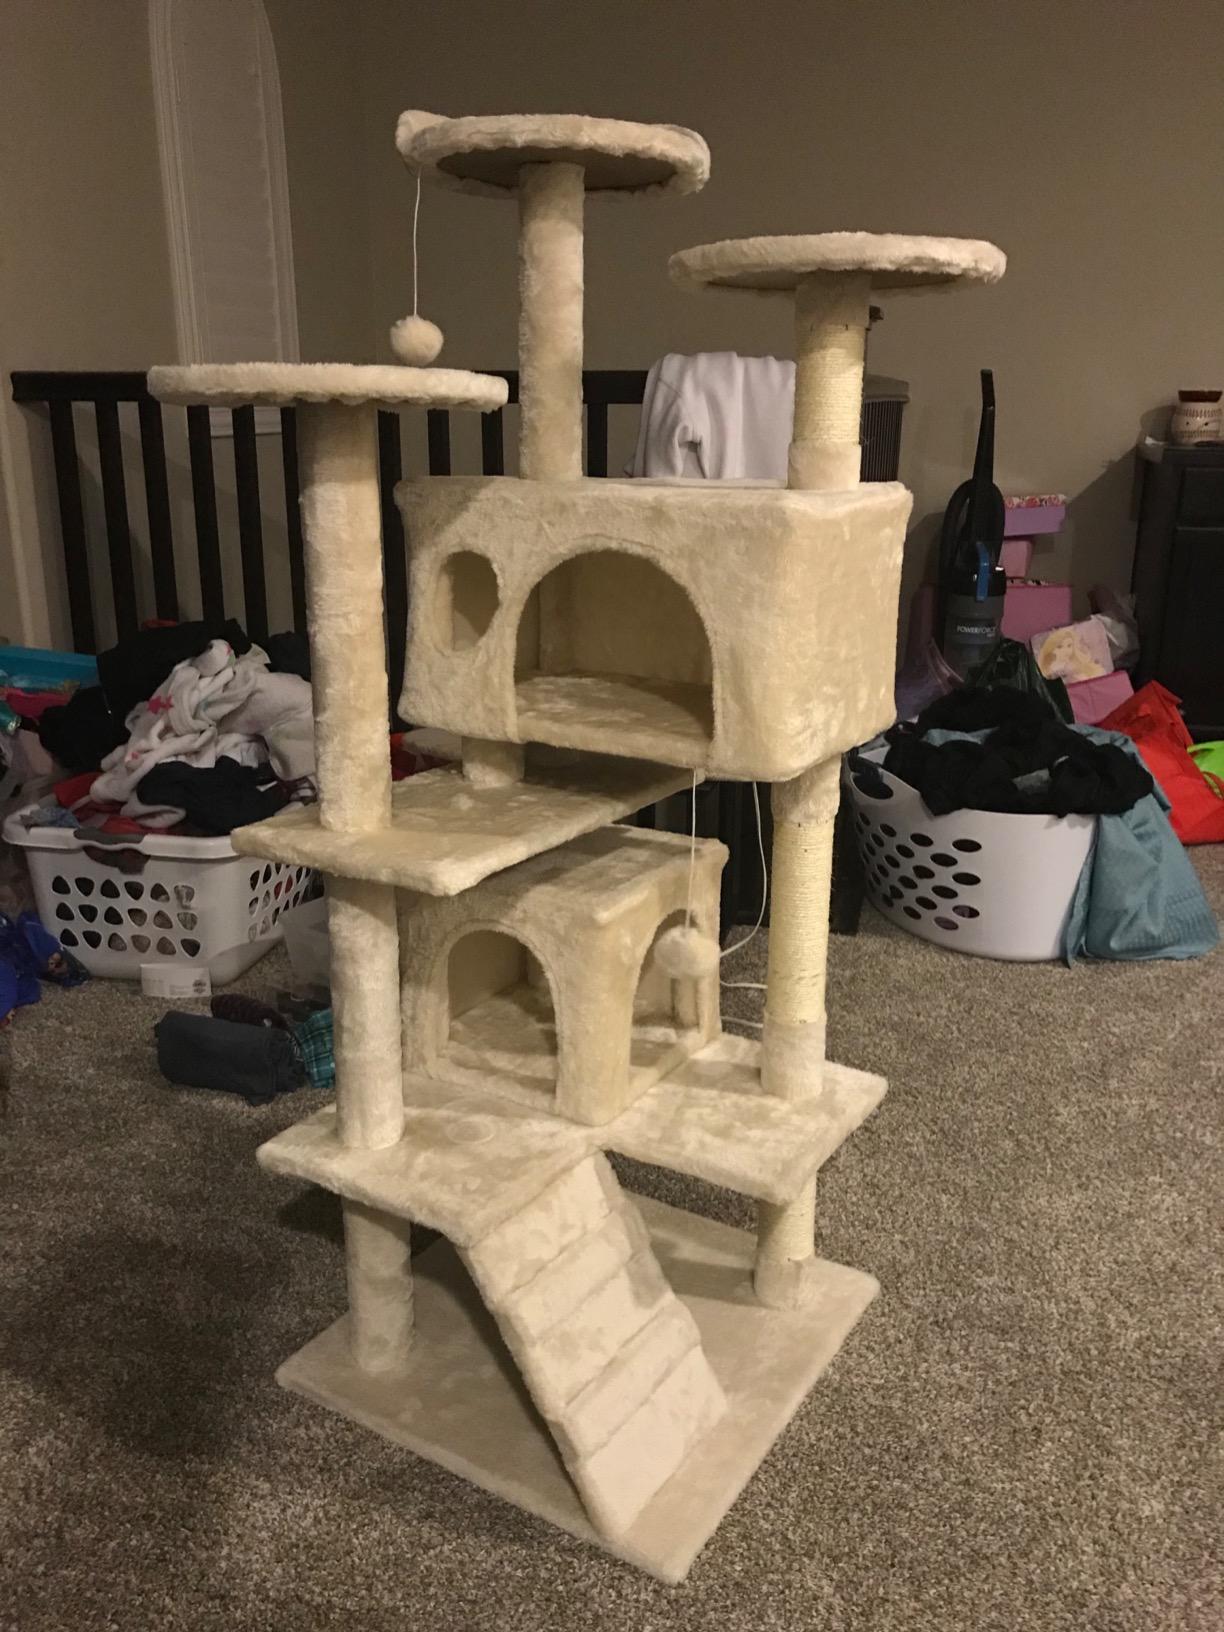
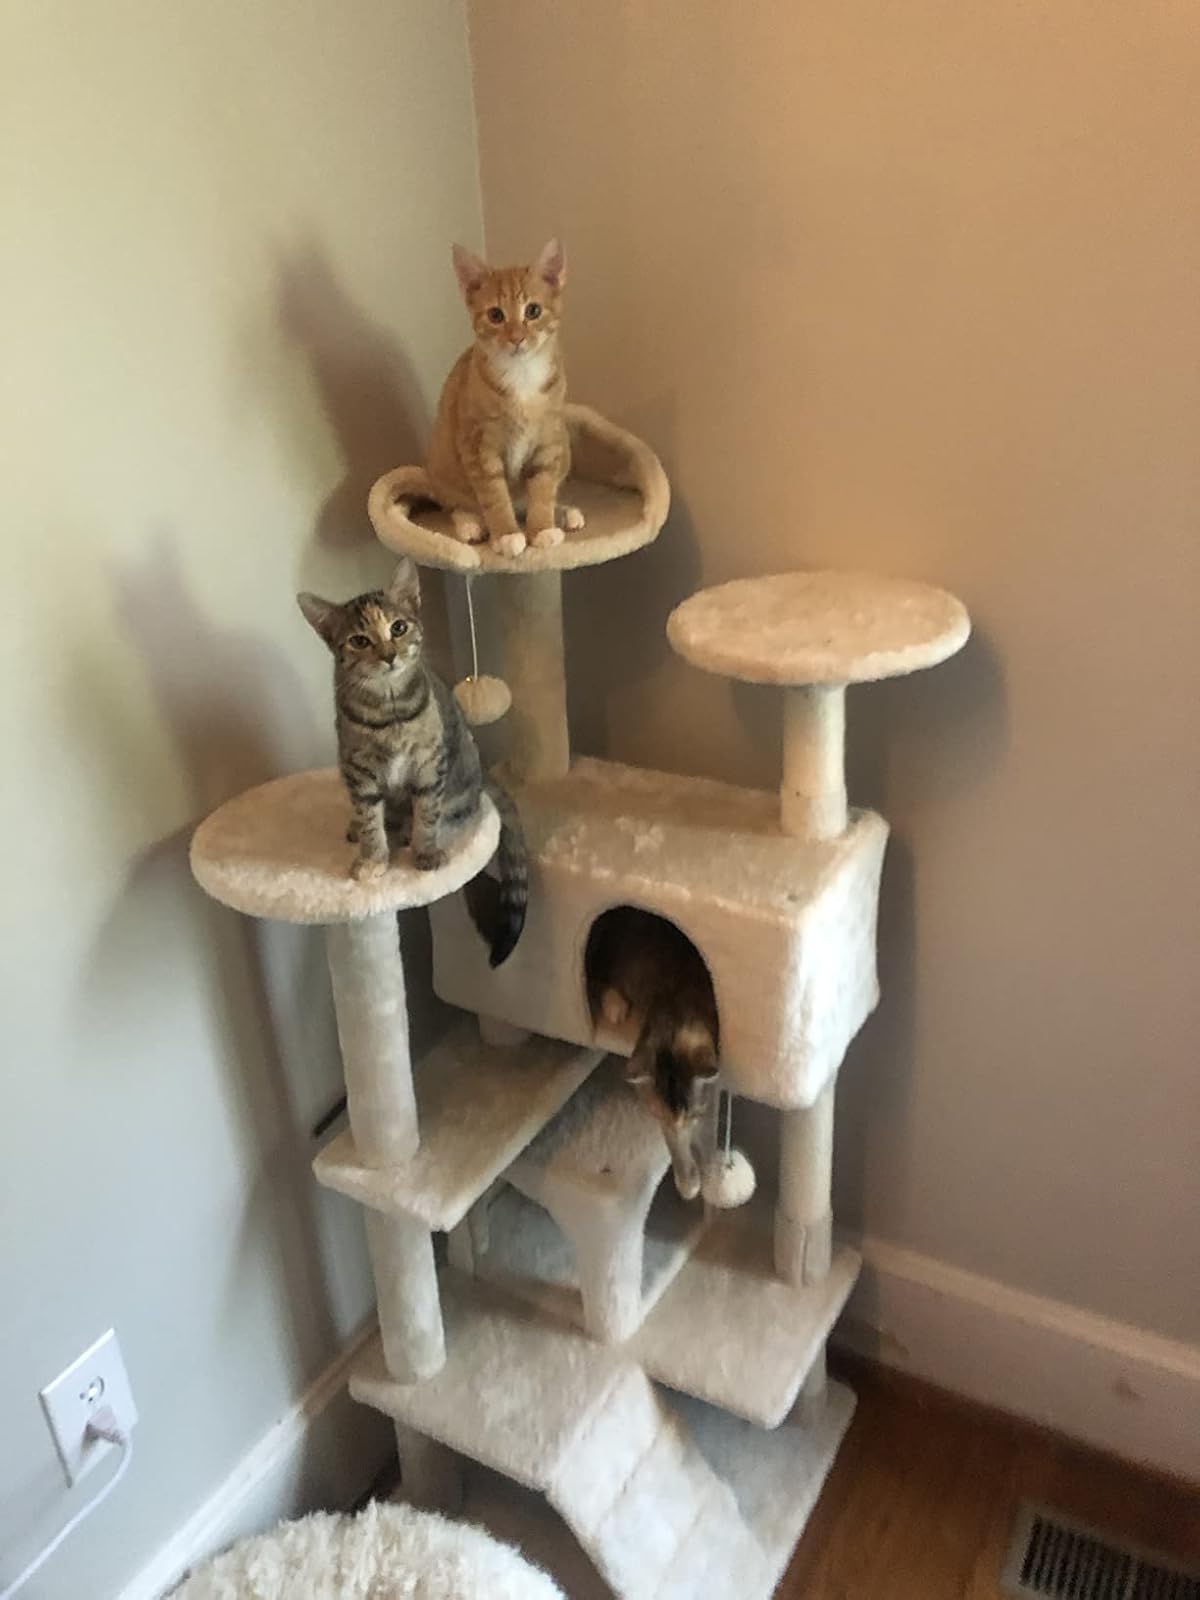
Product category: items_cat tree
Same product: yes